The Eaters of Light

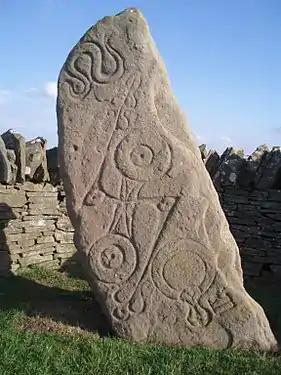
The Picts, who left their legacy through monumental stones like the one pictured, are featured in this episode.

The Twelfth Doctor and Bill, disagreeing about the fate of the Ninth Legion of the Imperial Roman army, travel in the TARDIS along with Nardole to the 2nd century in Scotland to prove the other wrong. Bill goes her own way to find the Legion, while the Doctor and Nardole look for their dead bodies.